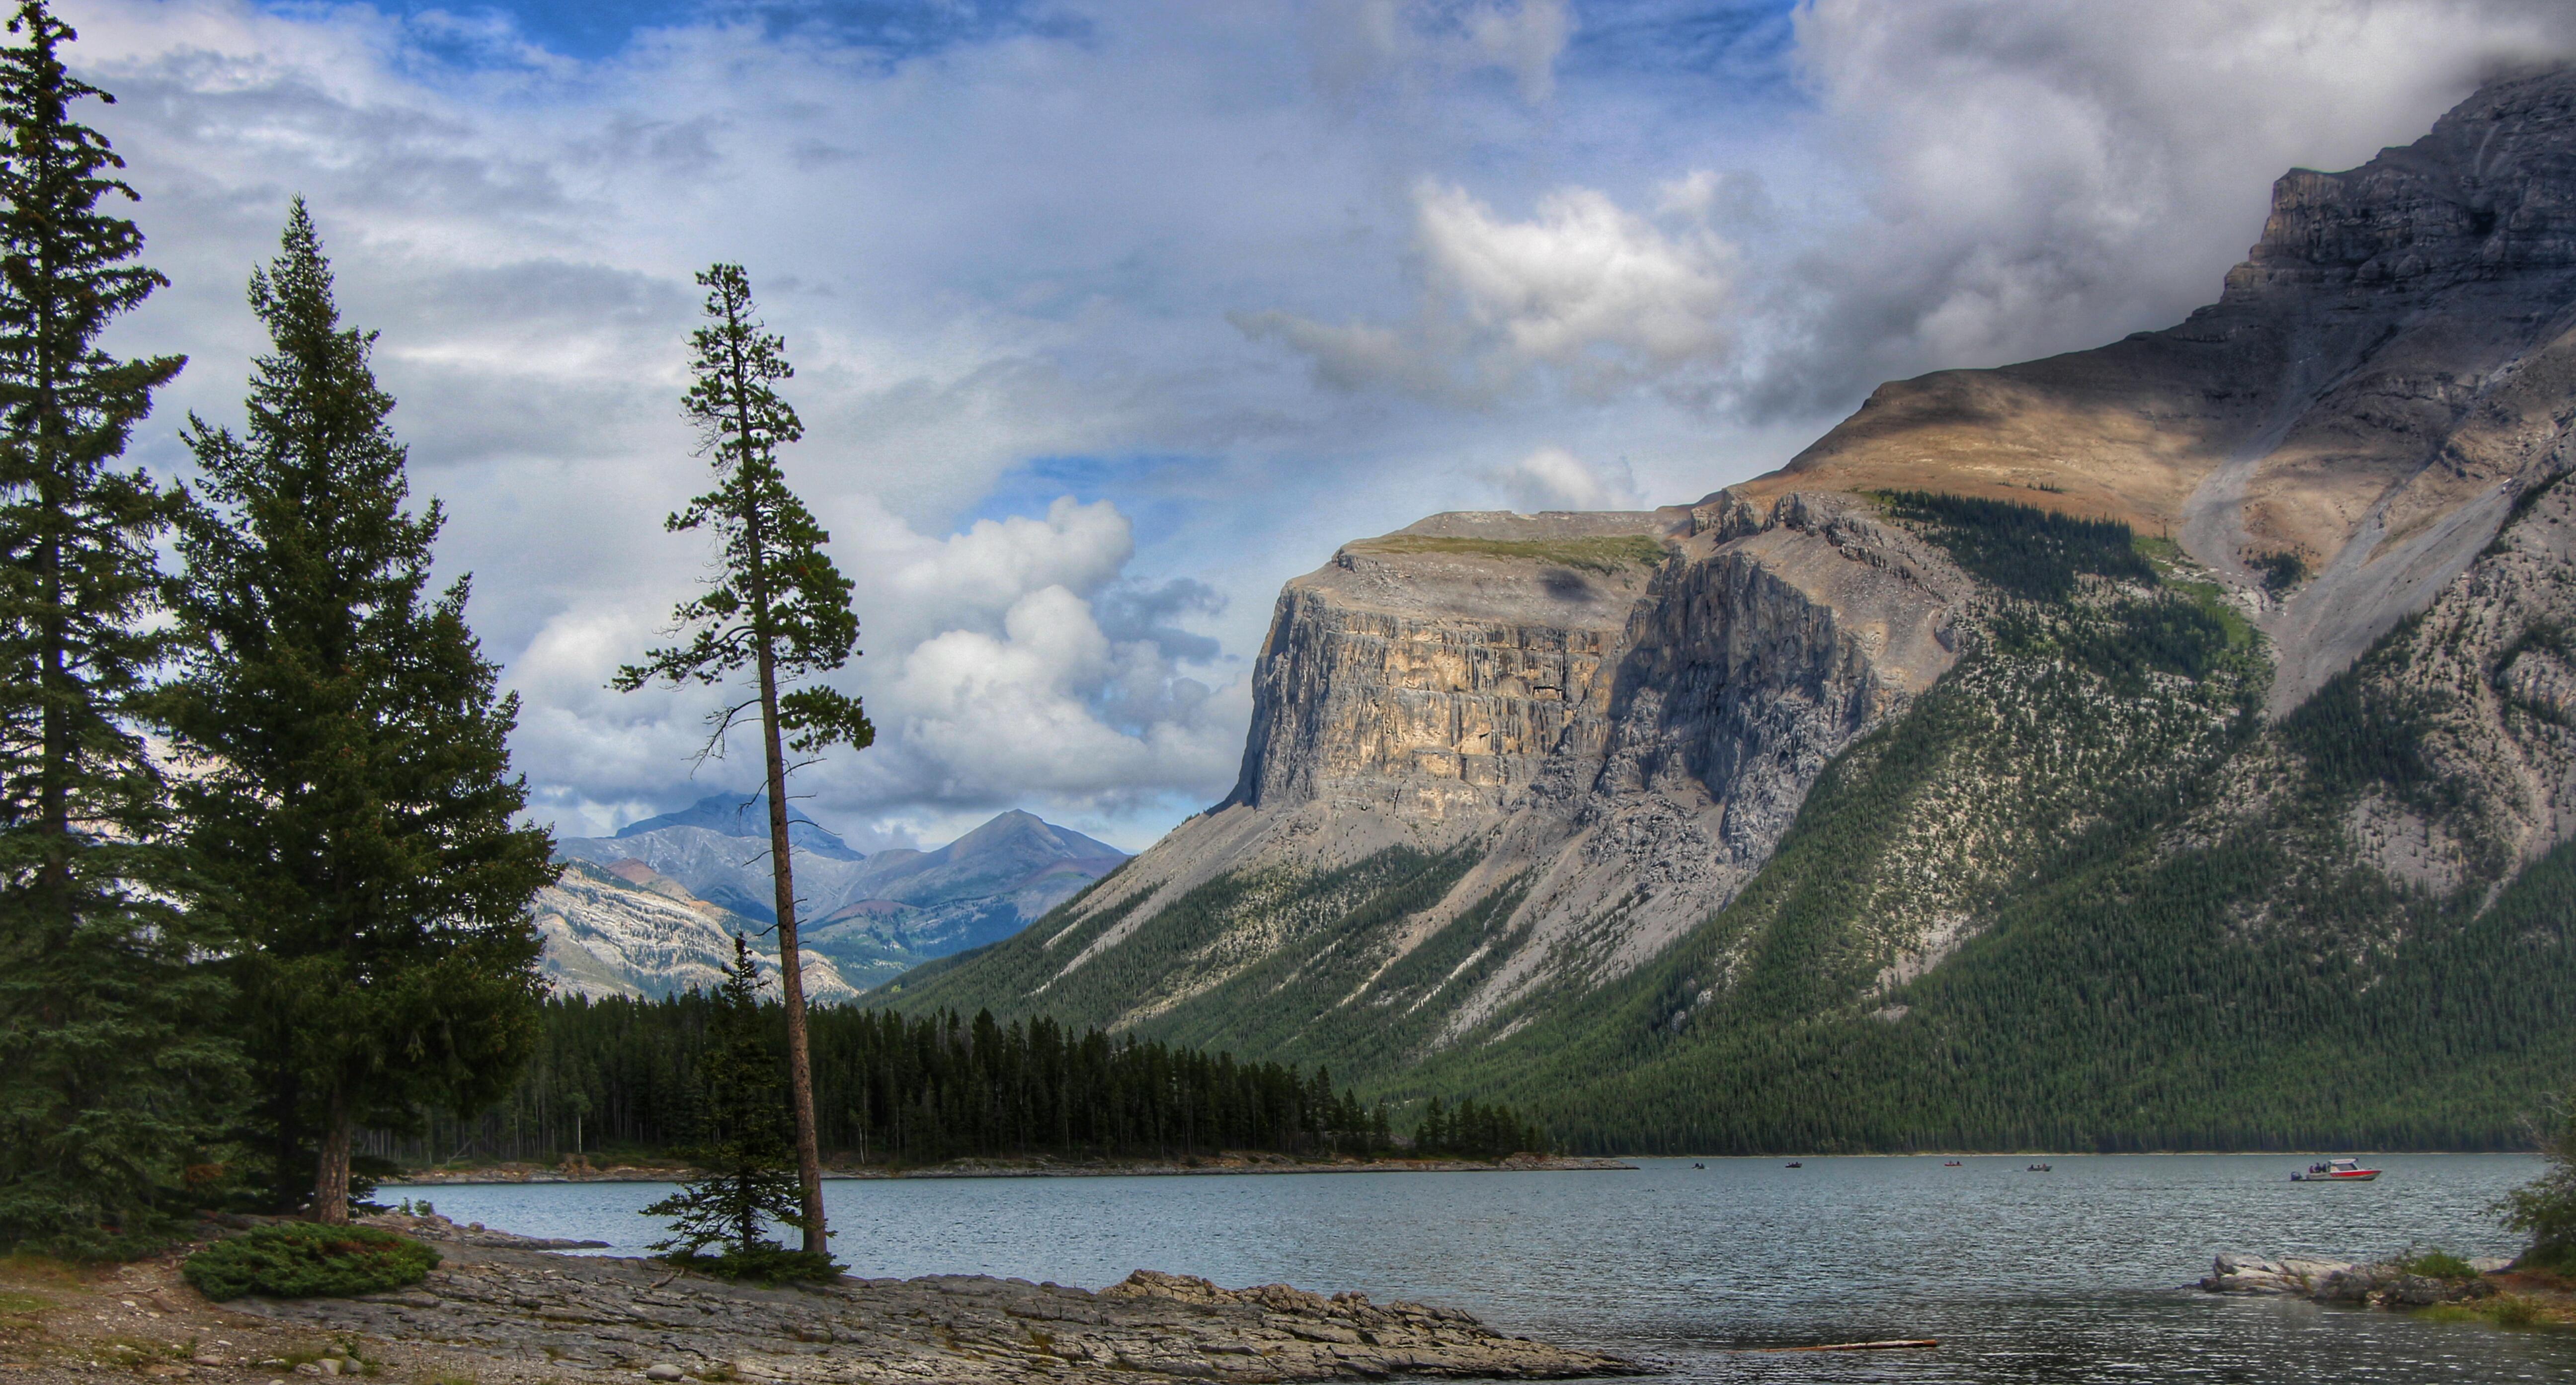
landscape, nature, rock, wilderness, mountain, cloud, hill, lake, valley, mountain range, cliff, reflection, fjord, highland, terrain, national park, ridge, geology, alps, plateau, fell, loch, landform, mountain pass, geographical feature, mountainous landforms